João MacDowell

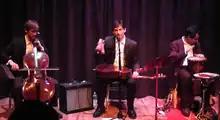
João MacDowell Trio, New York, 2011.

In June and April, 2008, João MacDowell conducted premiere concerts of selections from "Tamanduá – A Brazilian Opera" in New York city. In the cast Guto Bittencourt as tenor (Pedro & The Editor), Amy Buckley as soprano (Carol), Claudio Mascarenhas as baritone (Aruanan), Abby Powell as mezzo-soprano (Julia). "Tamanduá" is a contemporary Brazilian operatic work that fuses folk rhythms, experimentalism, and classical composition. Scored for symphonic orchestra, choir and a cast of soloists, it draws on the tradition of operatic emotion; a total work of art that embraces dance and multimedia technologies. "Tamanduá" takes the audience on a psychological journey into the depths of the Brazilian soul. Like Brazil itself, it reflects cultures coming together to create something new.